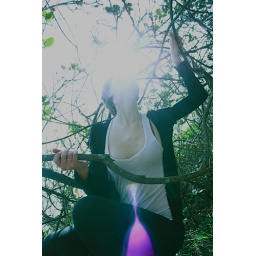
girl in trees 2